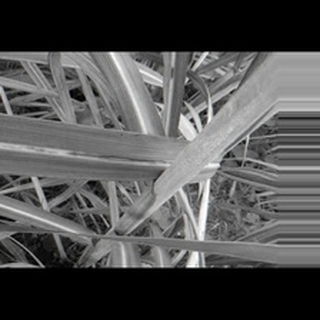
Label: sugarcane_red_rot